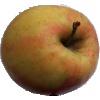
Label: apple_pink_lady